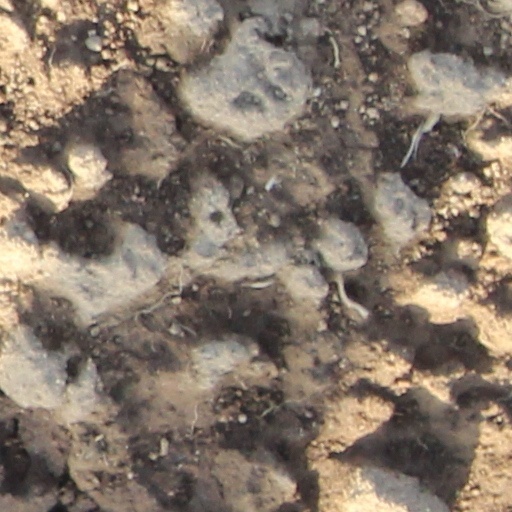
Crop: wheat